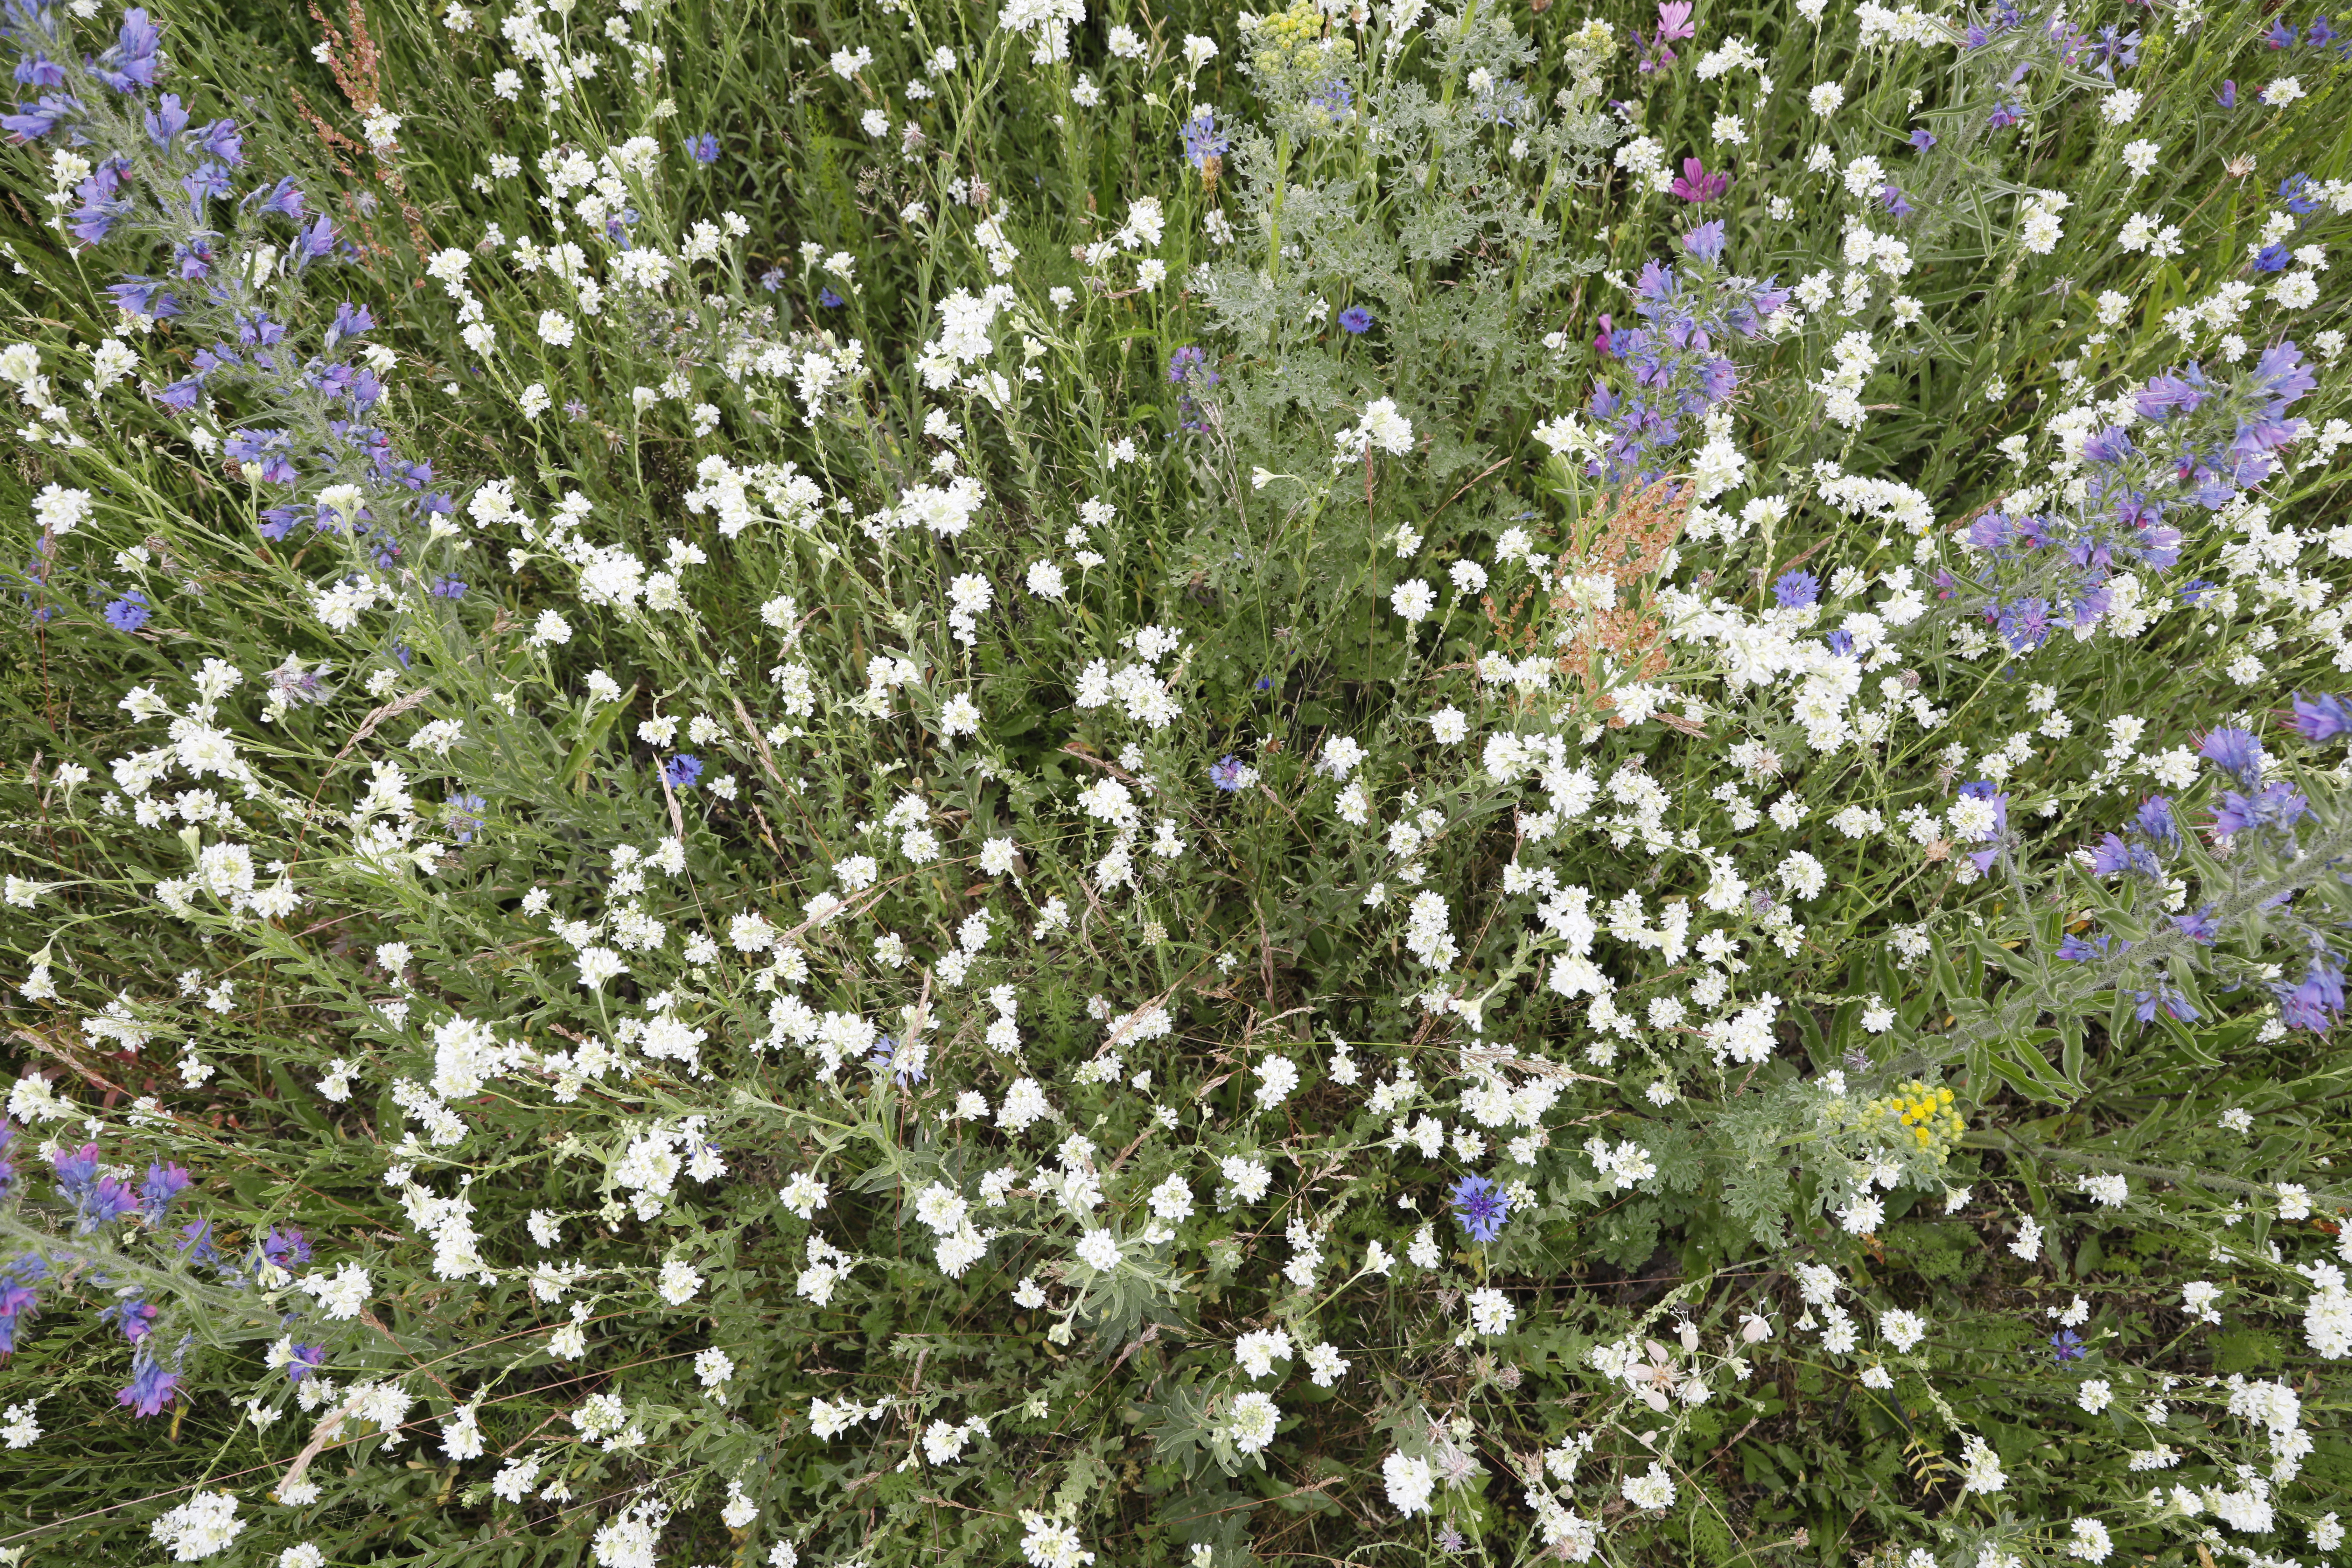
Plant species: Berteroa incana, Centaurea cyanus, Silene vulgaris, Echium vulgare, Malva sylvestris